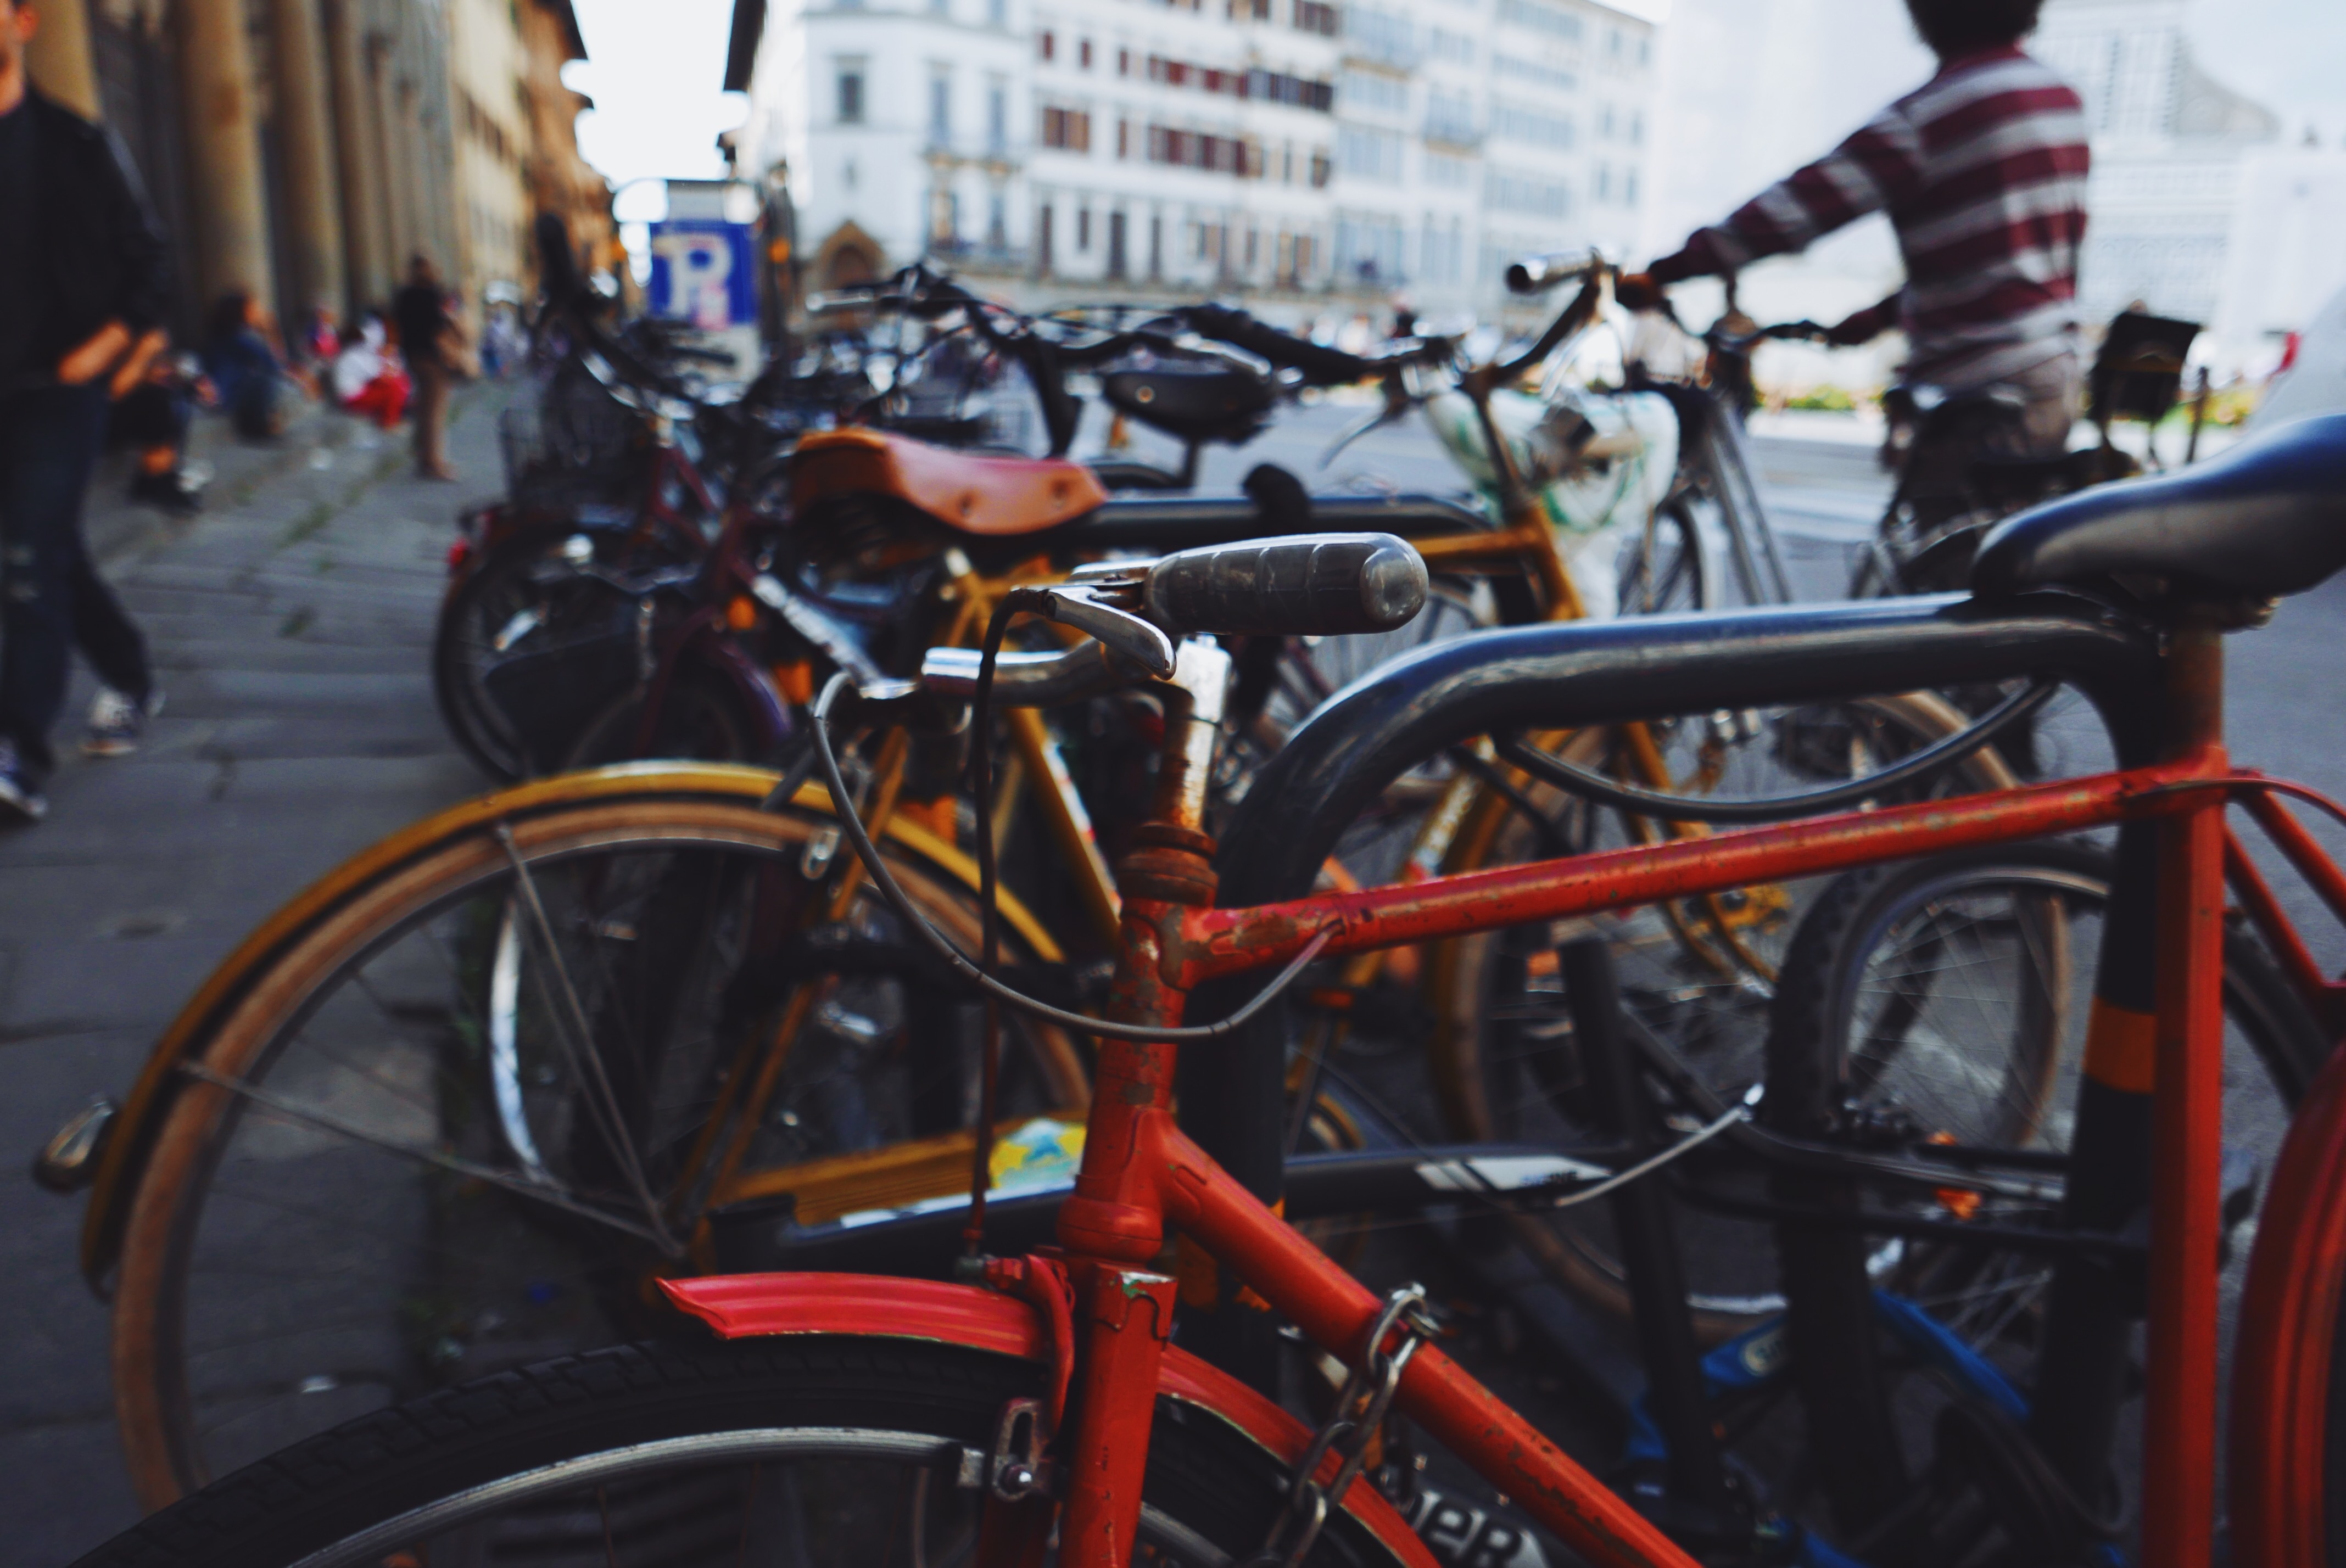
bicycle, vehicle, motorcycle, sports equipment, land vehicle, road bicycle